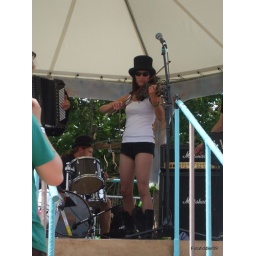
Me in big hat and little pants